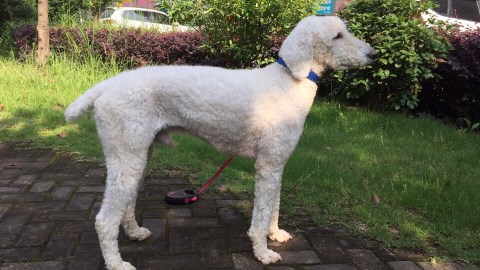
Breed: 316-n000118-standard_poodle